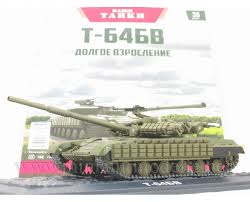
Label: T-64